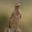
Label: bird